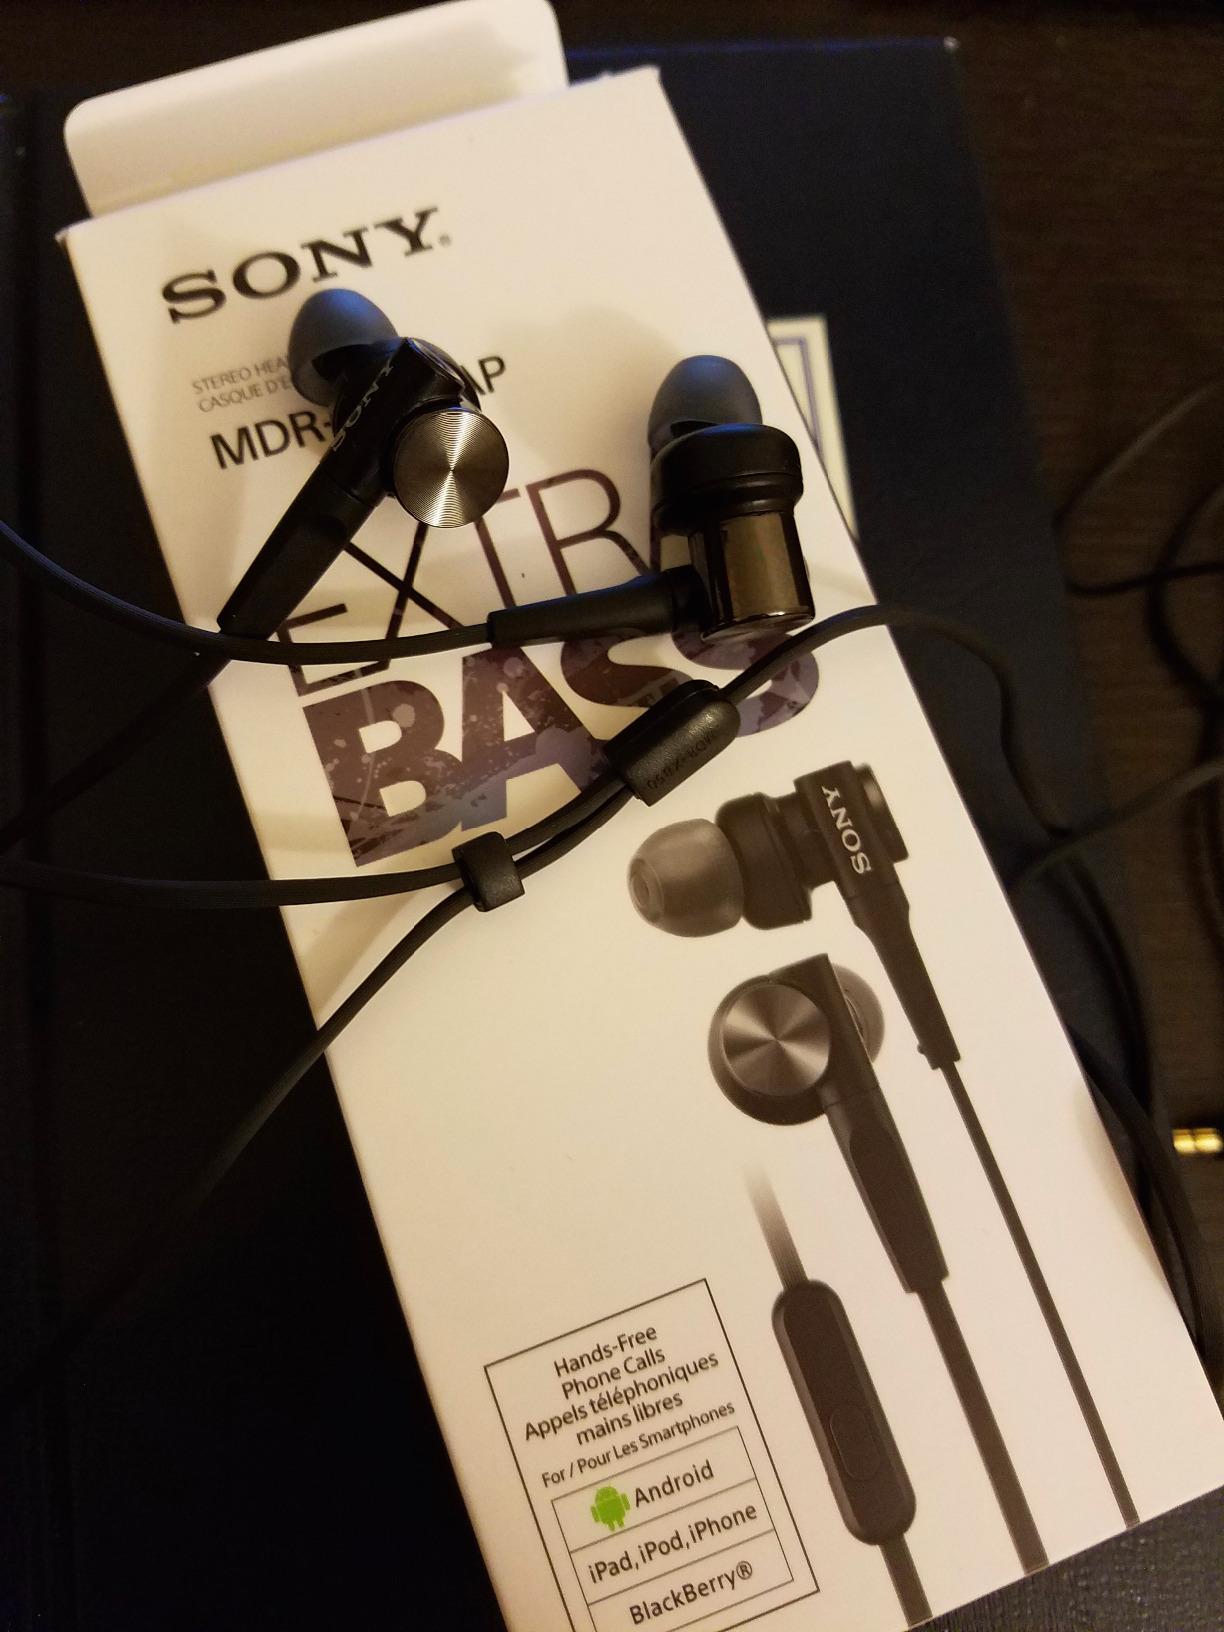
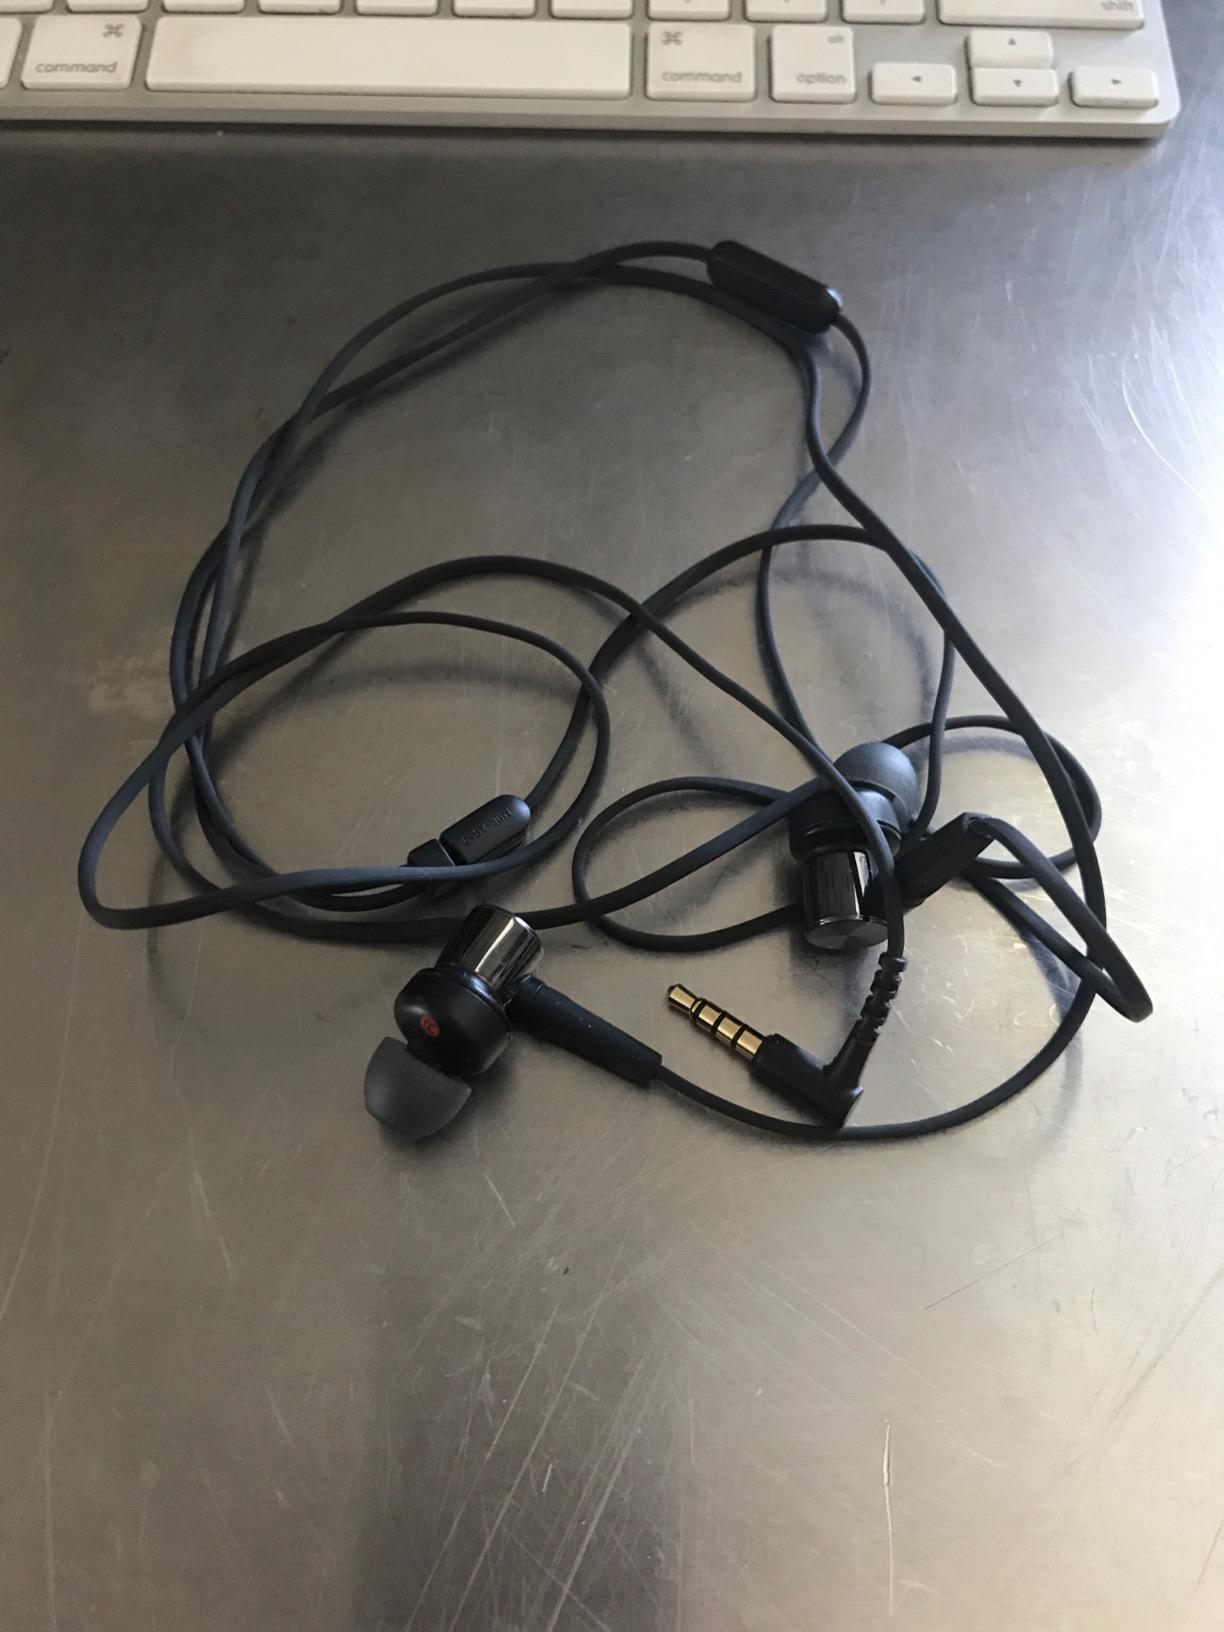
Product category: headphones
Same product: yes